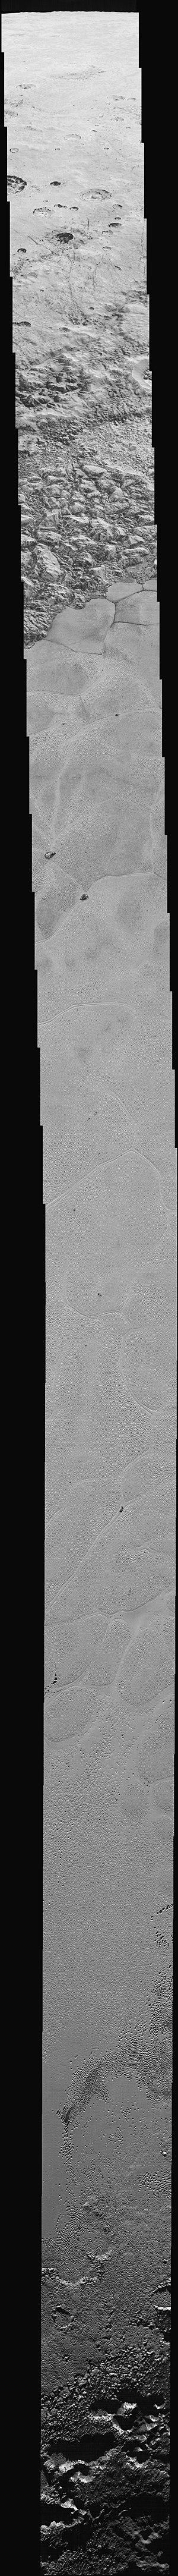
La géologie de Pluton inclut les caractéristiques de surface, de la croûte et de l'intérieur de Pluton.
La géologie de Pluton inclut les caractéristiques de surface, de la croûte et de l'intérieur de Pluton.